John F. Kennedy

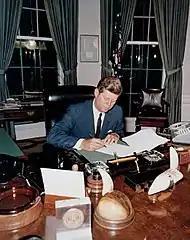
Kennedy signs the Proclamation for Interdiction of the Delivery of Offensive Weapons to Cuba in the Oval Office; .

In one of his first presidential acts, Kennedy signed Executive Order 10924 that officially started the Peace Corps. He named his brother-in-law, Sargent Shriver, as its first director. Through this program, Americans volunteered to help developing countries in fields like education, farming, health care, and construction. Kennedy believed that countries that received Peace Corps volunteers were less likely to succumb to a communist revolution. Tanganyika (present-day Tanzania) and Ghana were the first countries to participate. The organization grew to 5,000 members by March 1963 and 10,000 the year after. Since 1961, over 200,000 Americans have joined the Peace Corps, representing 139 countries.